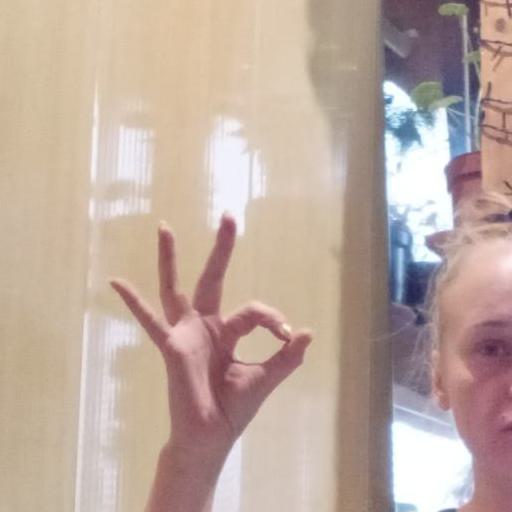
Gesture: ok